Brooklyn Nine-Nine season 3

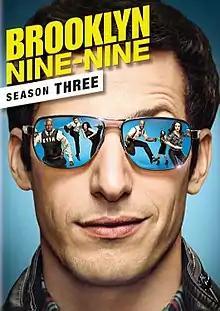
DVD cover

The third season of the television sitcom "Brooklyn Nine-Nine" premiered September 27, 2015 on Fox and ended April 19, 2016 with 23 episodes.